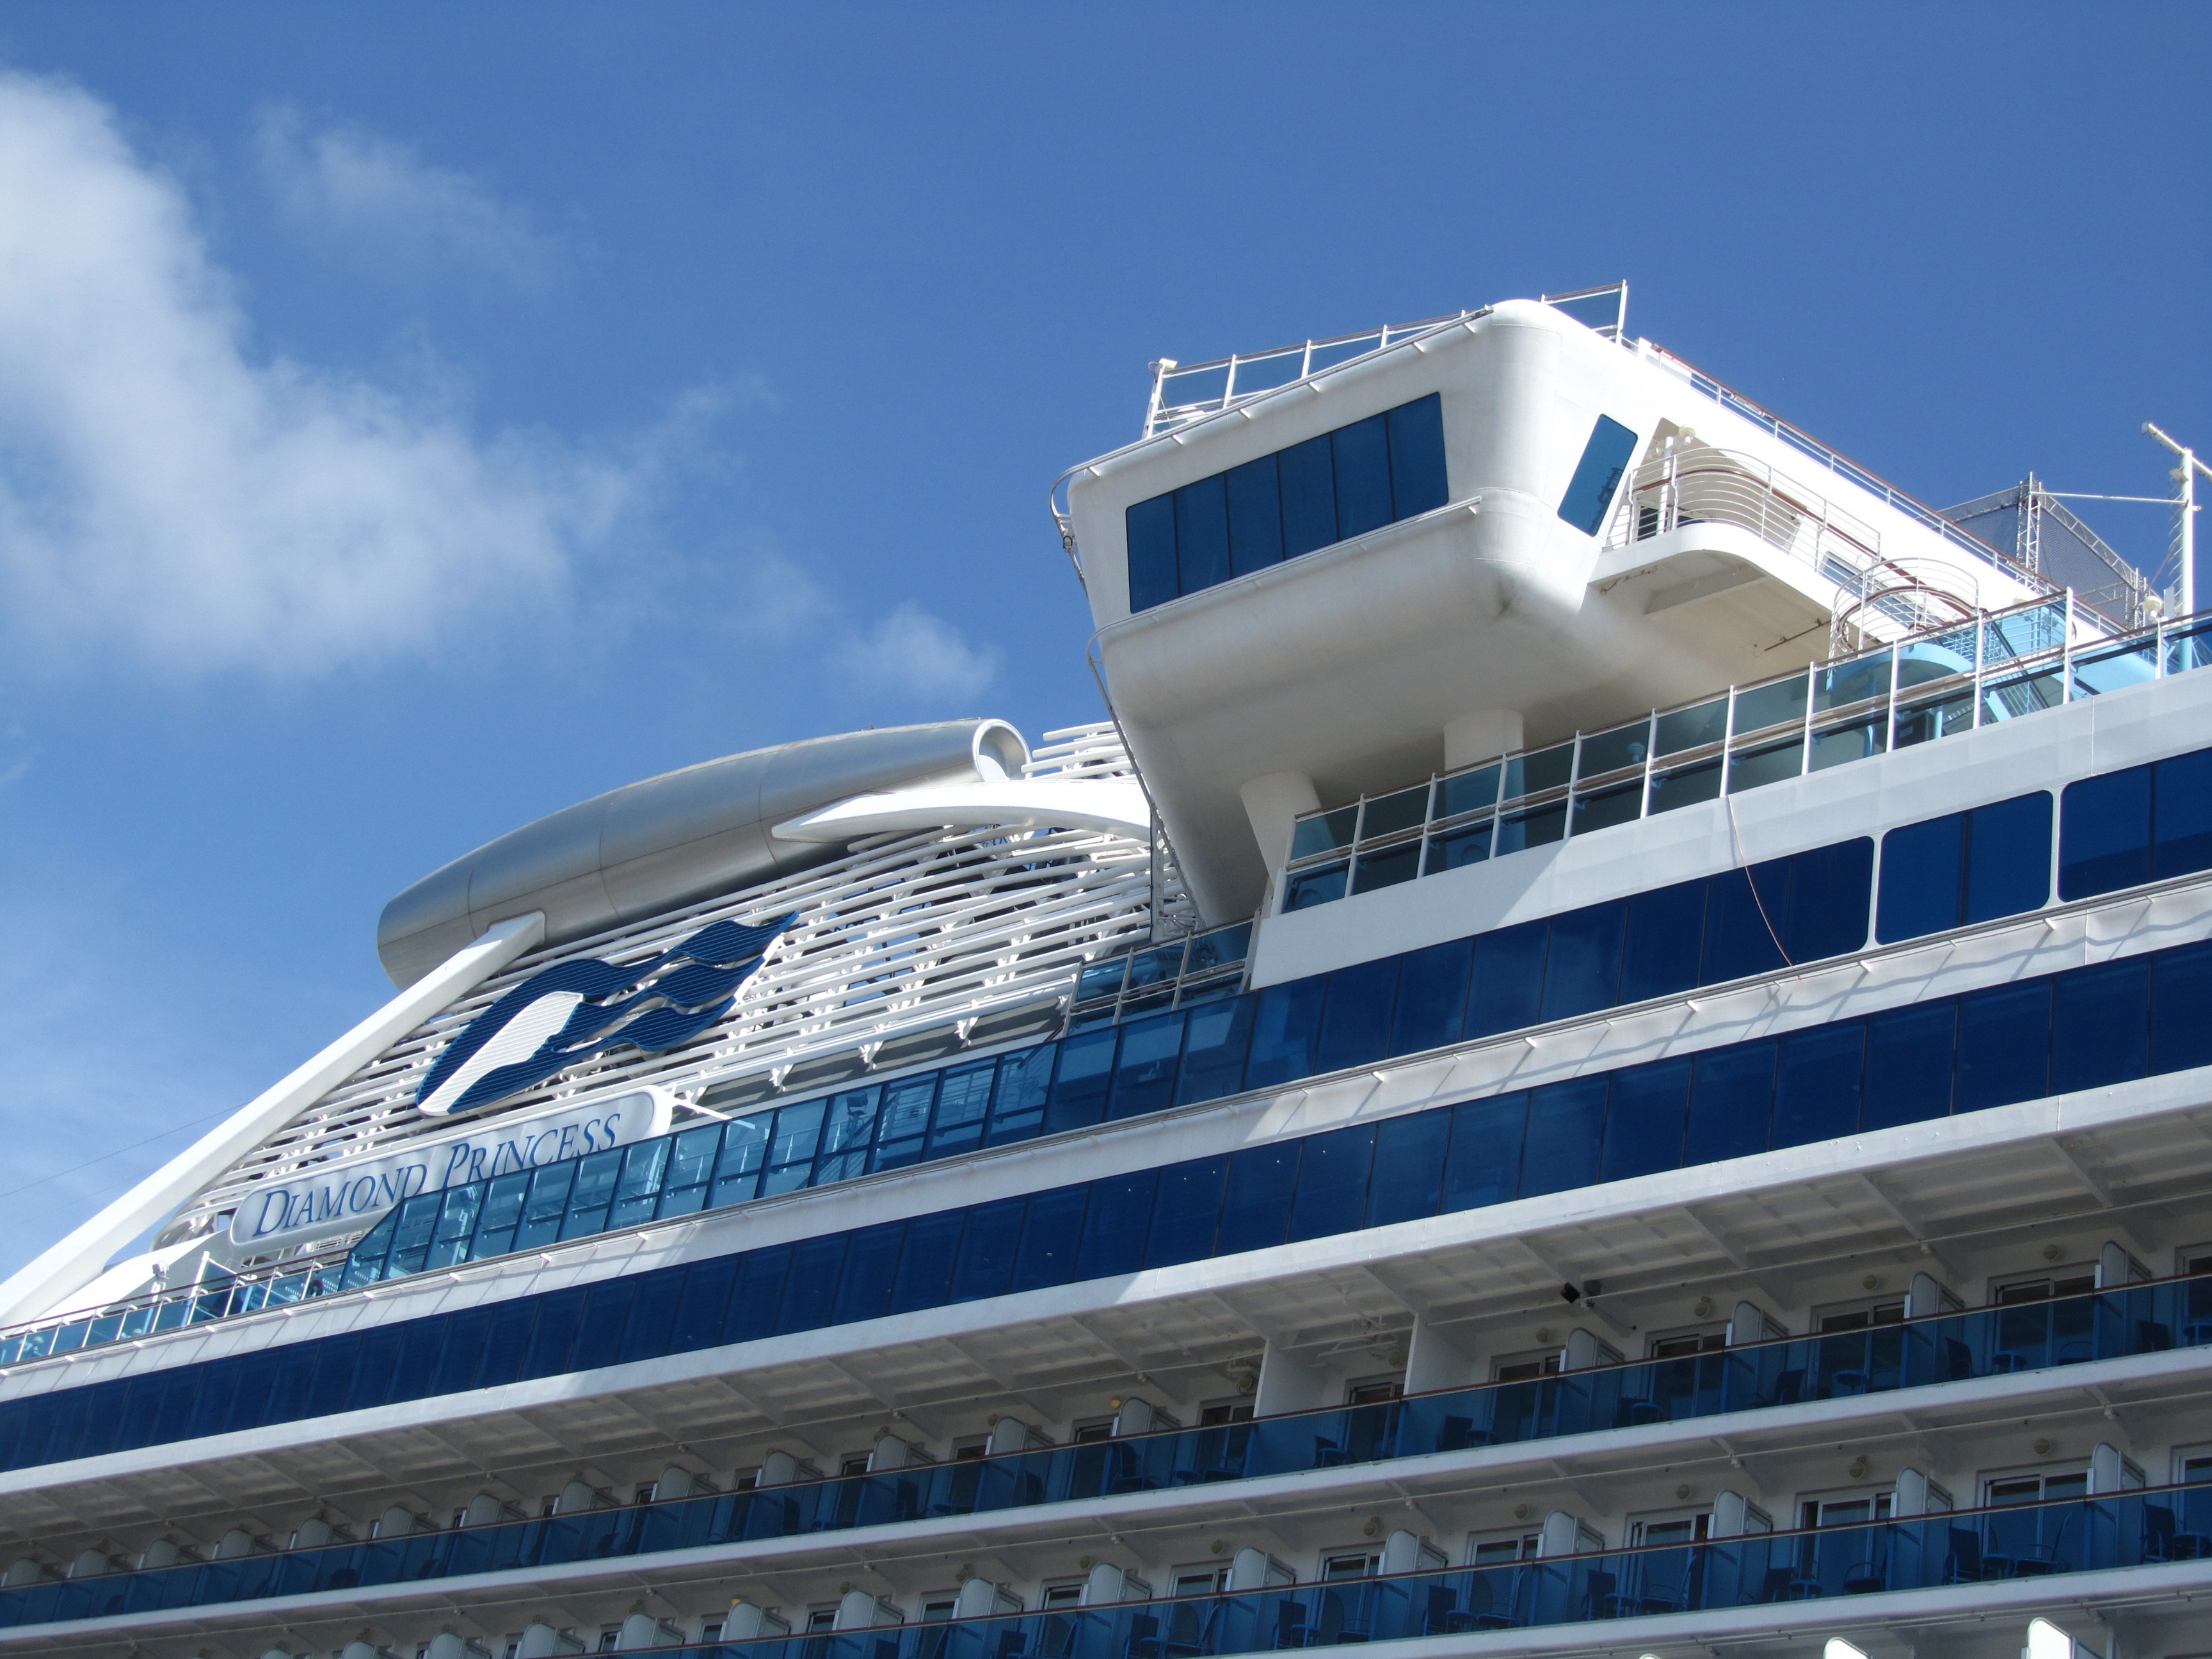
boat, ship, vehicle, journey, yacht, port, cruise, ferry, watercraft, liner, cruise ship, motor ship, passenger ship, luxury yacht, freight transport, ocean liner, diamond princess